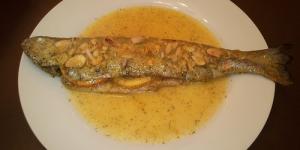
trucha a la naranja